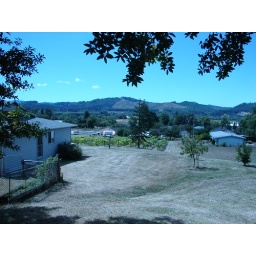
Myrtle point crater lake real estate houses in Oregon 2007 059